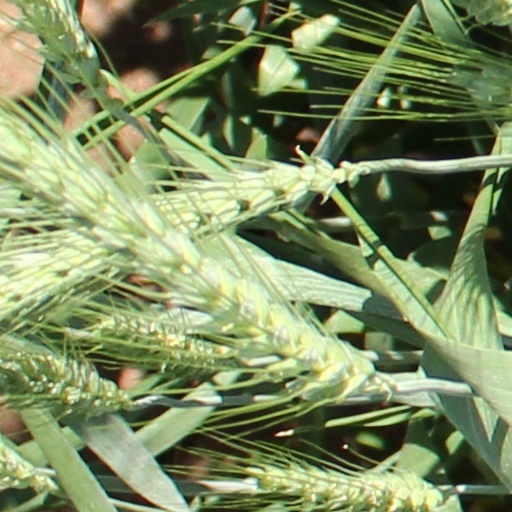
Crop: wheat